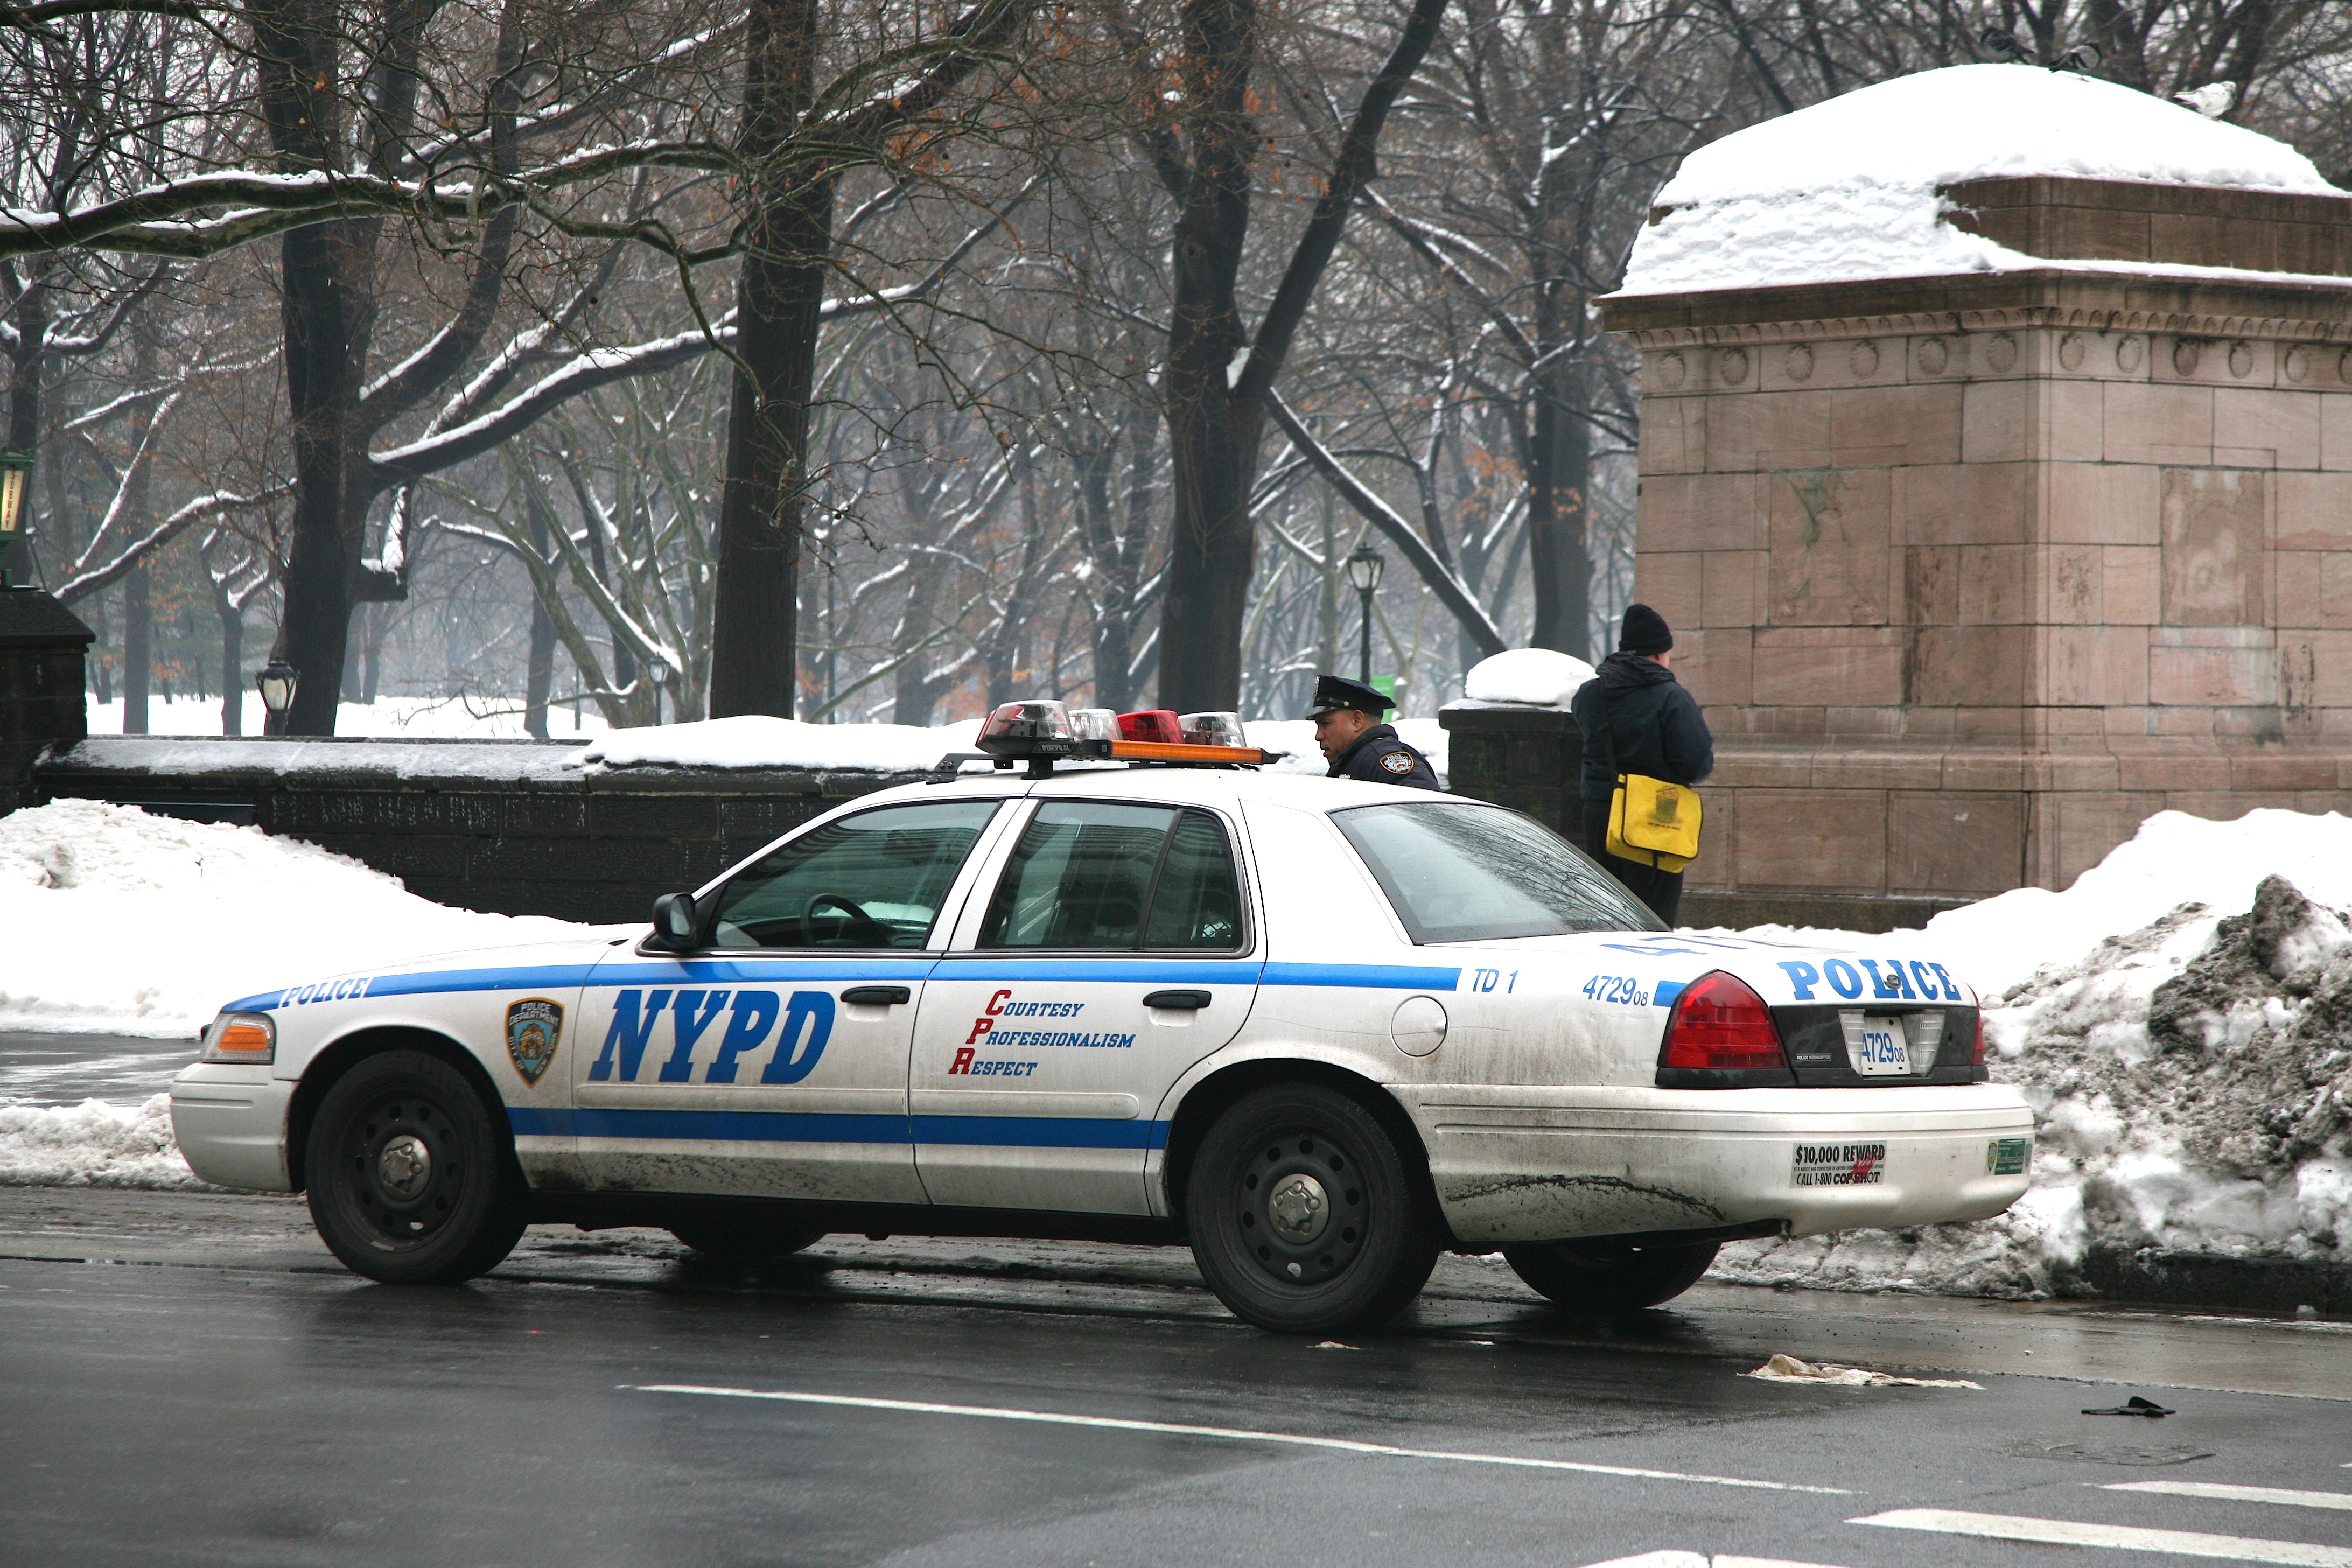
person, car, manhattan, vehicle, nyc, profession, newyork, newyorkcity, ny, police, canon5d, nypd, canonef24105mmf4lisusm, colombuscircle, theatredistrict, reward, highwaypatrol, police car, ford crown victoria police interceptor